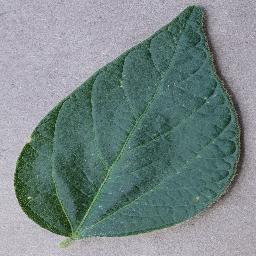
Label: Soybean___healthy